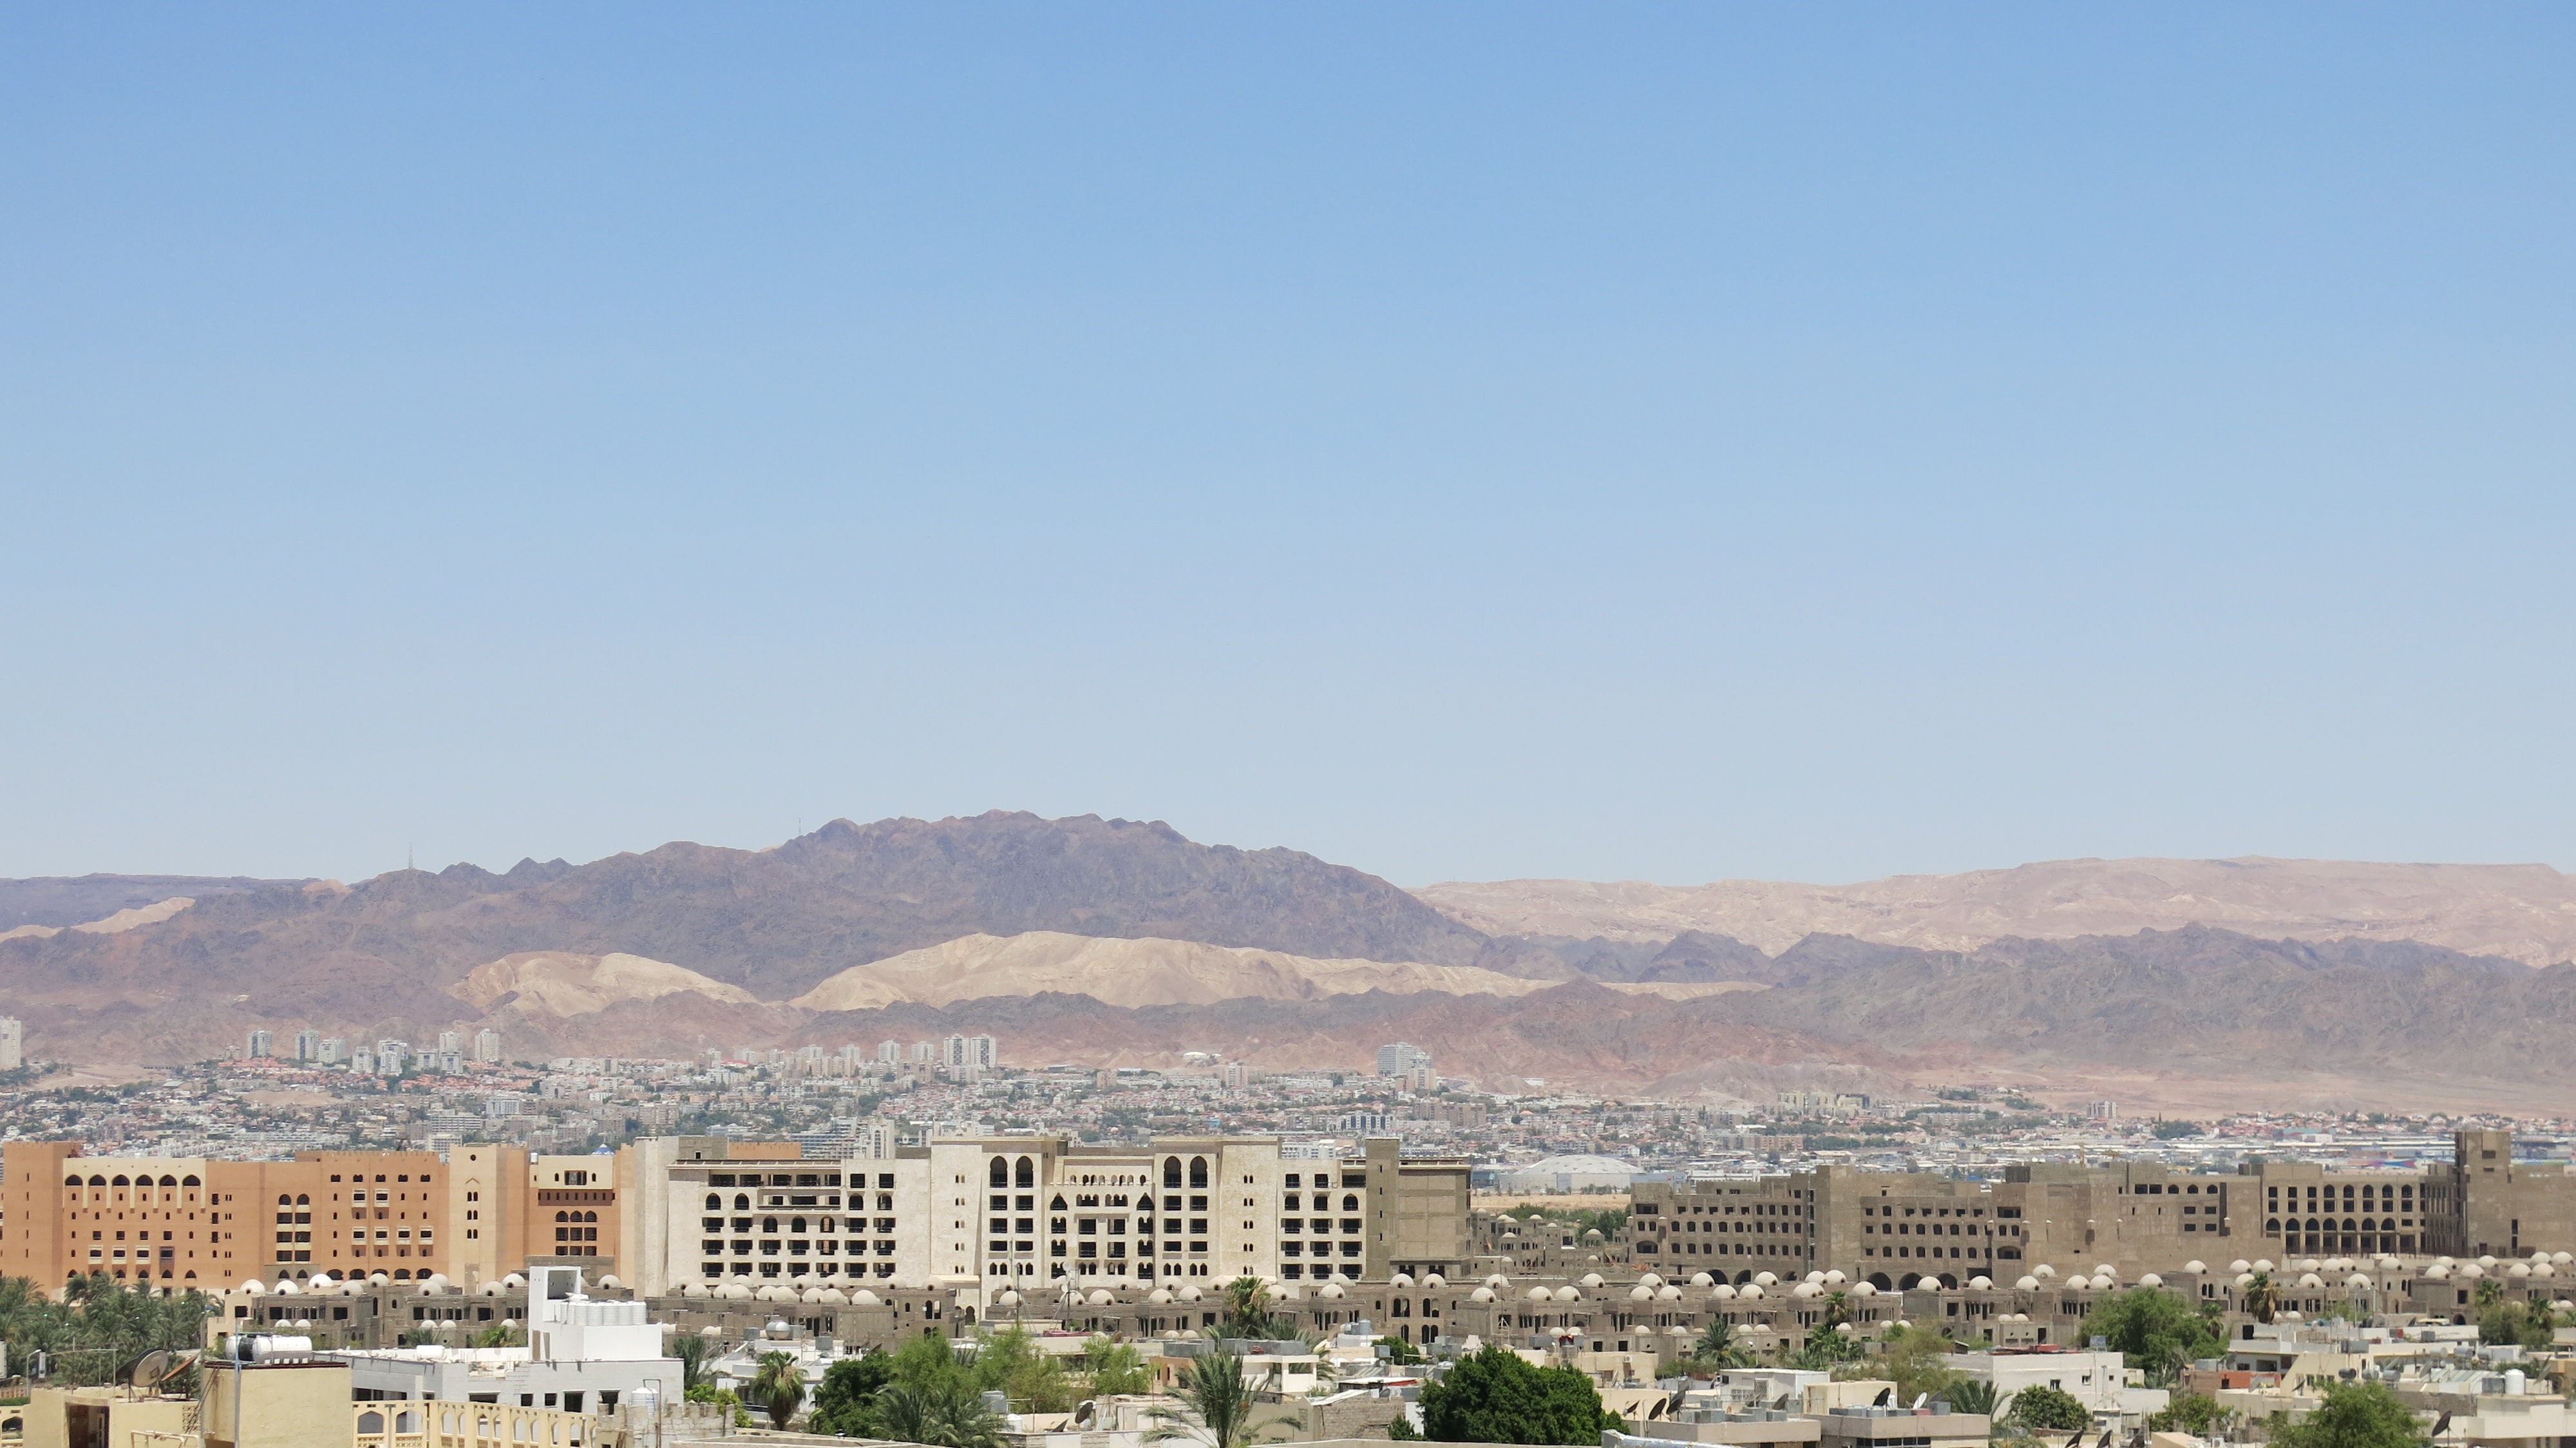
landscape, sea, horizon, mountain, sky, skyline, hill, town, building, city, valley, cityscape, panorama, jordan, aqaba, residential area, human settlement